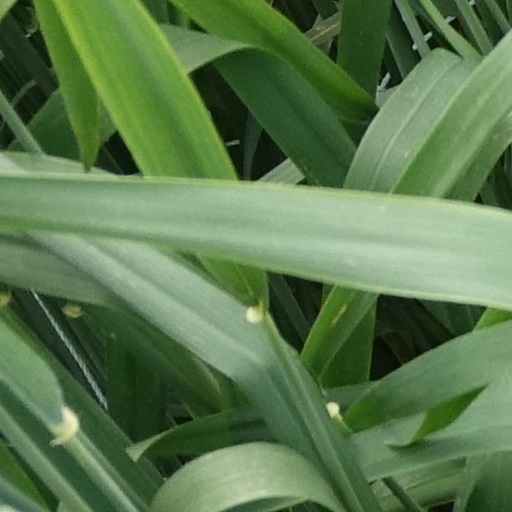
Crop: wheat